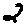
Label: 2